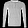
Label: Pullover